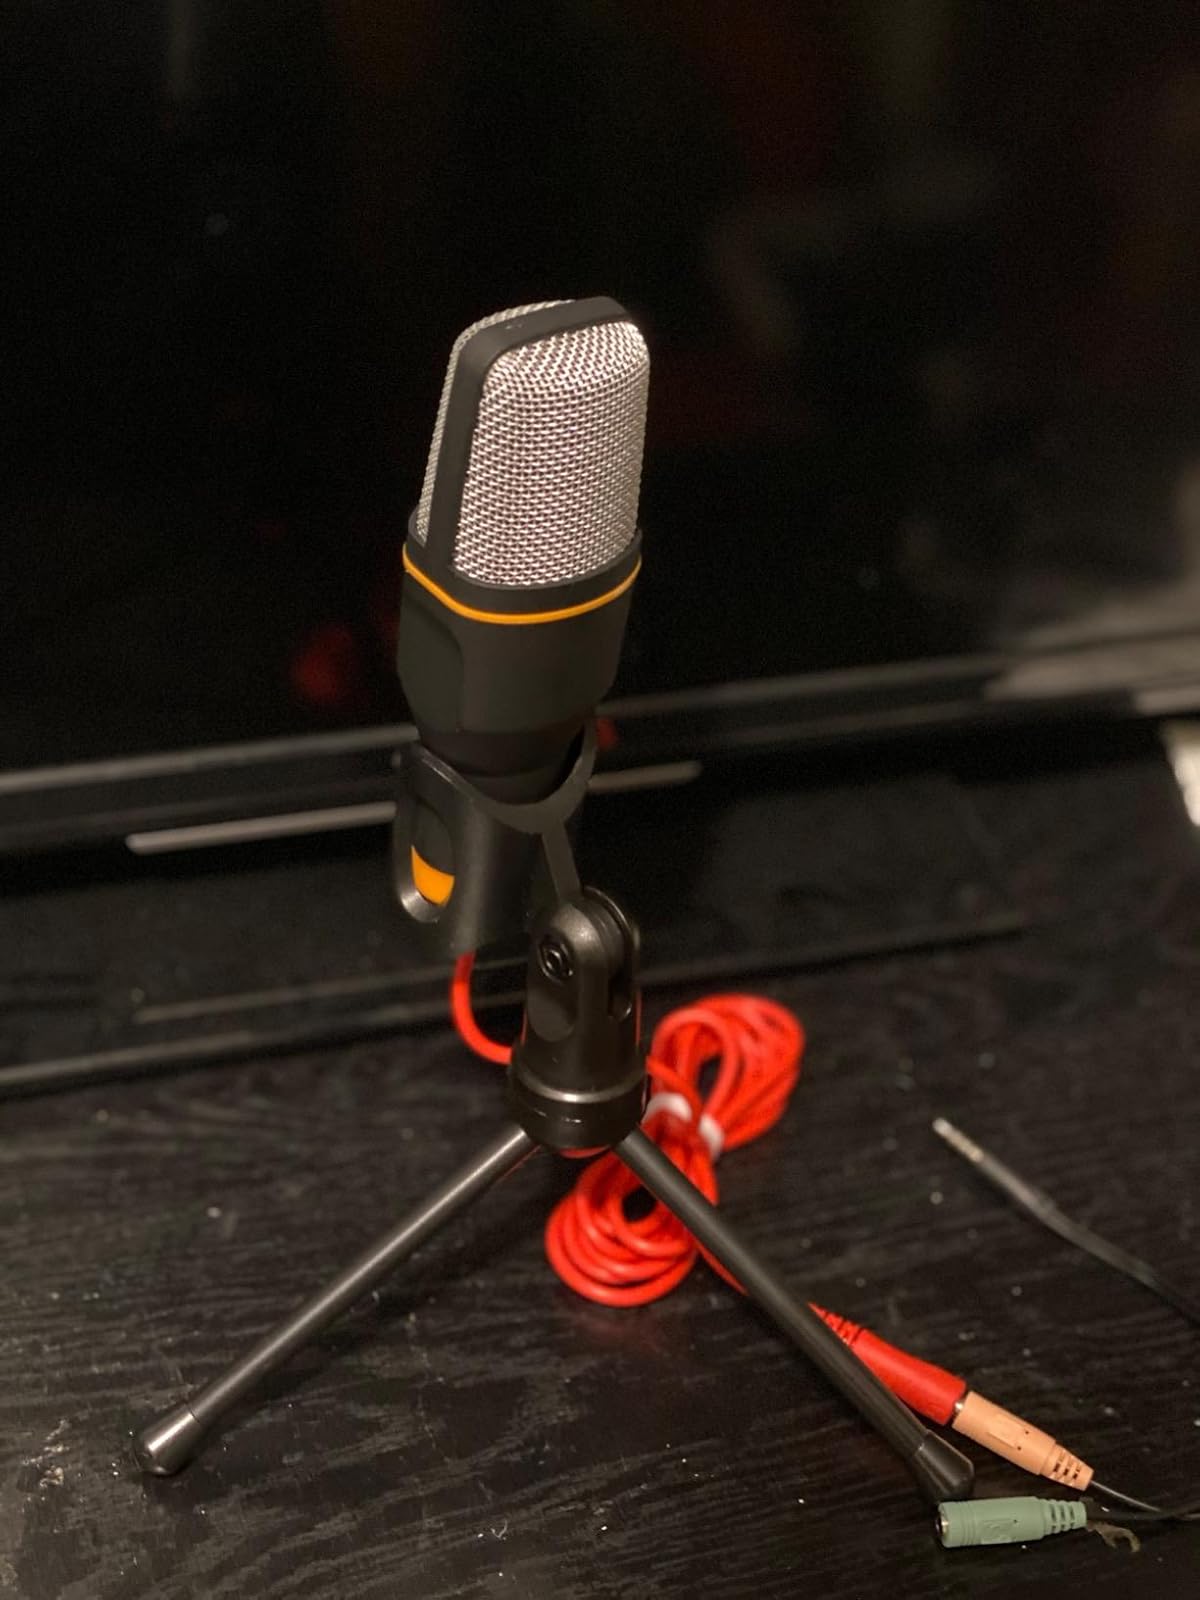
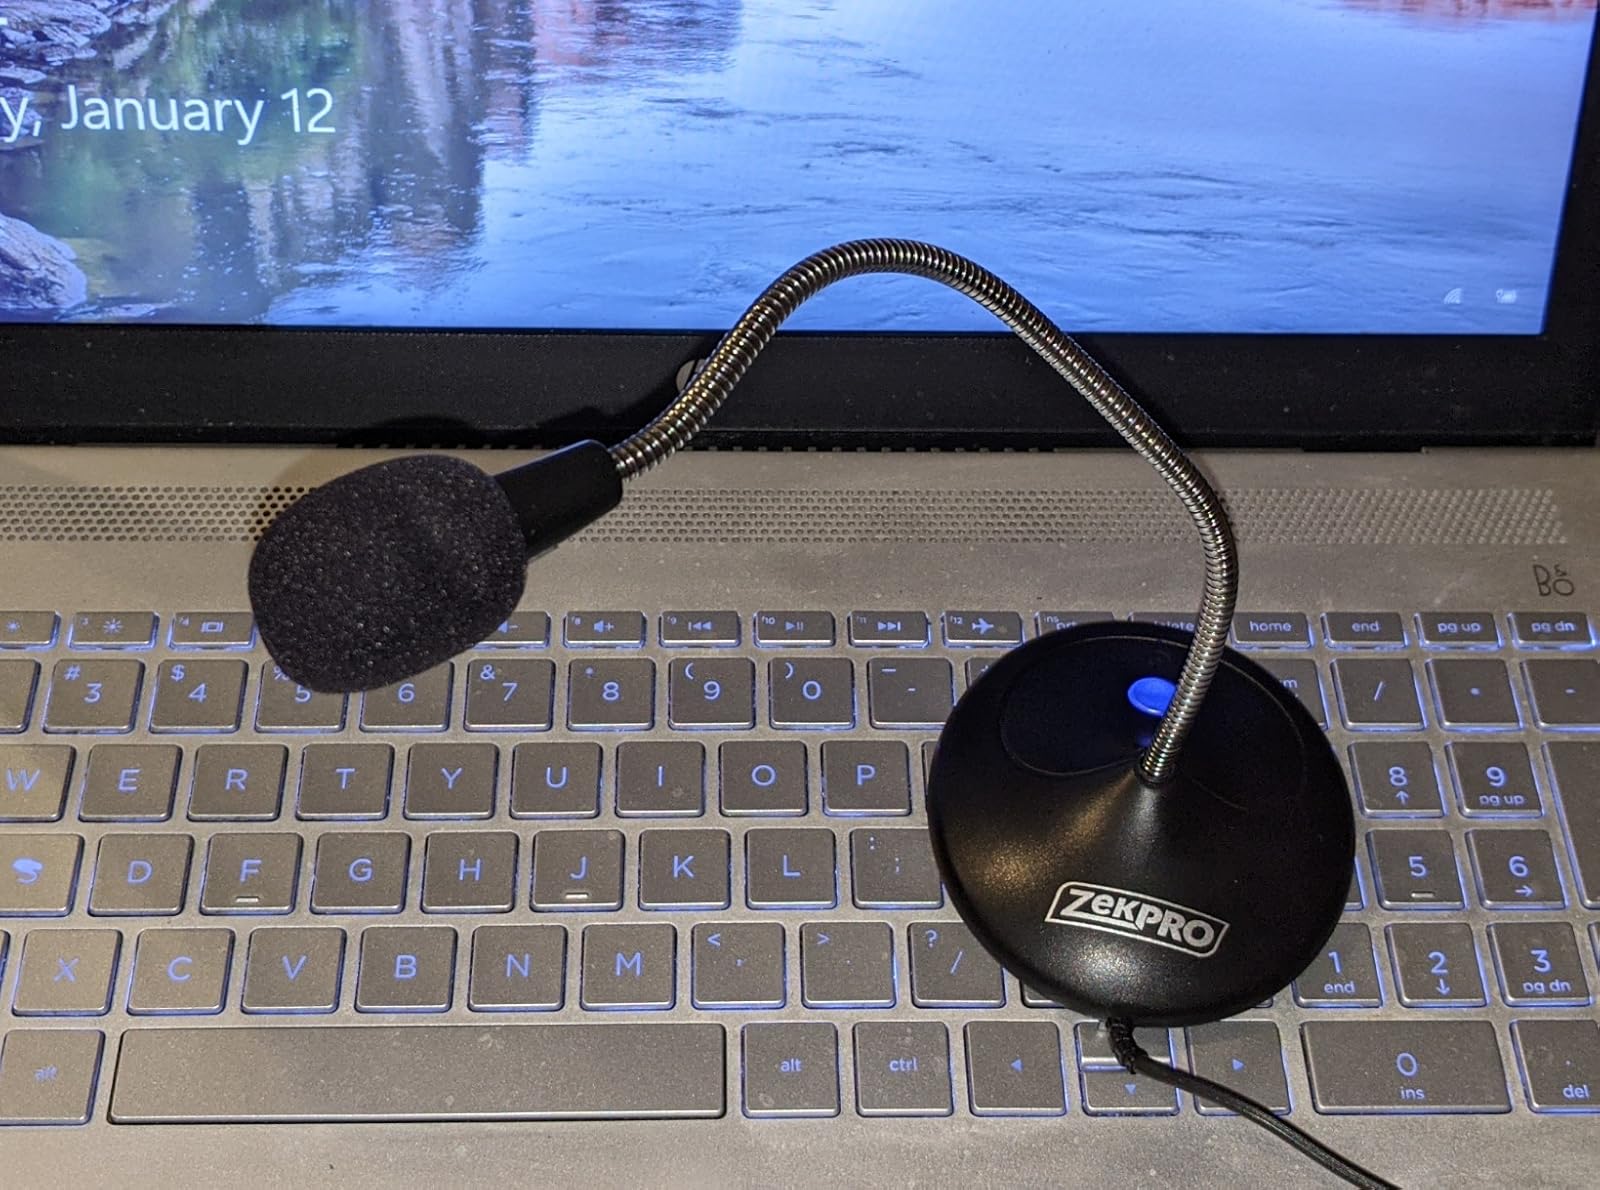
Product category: microphone
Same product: no